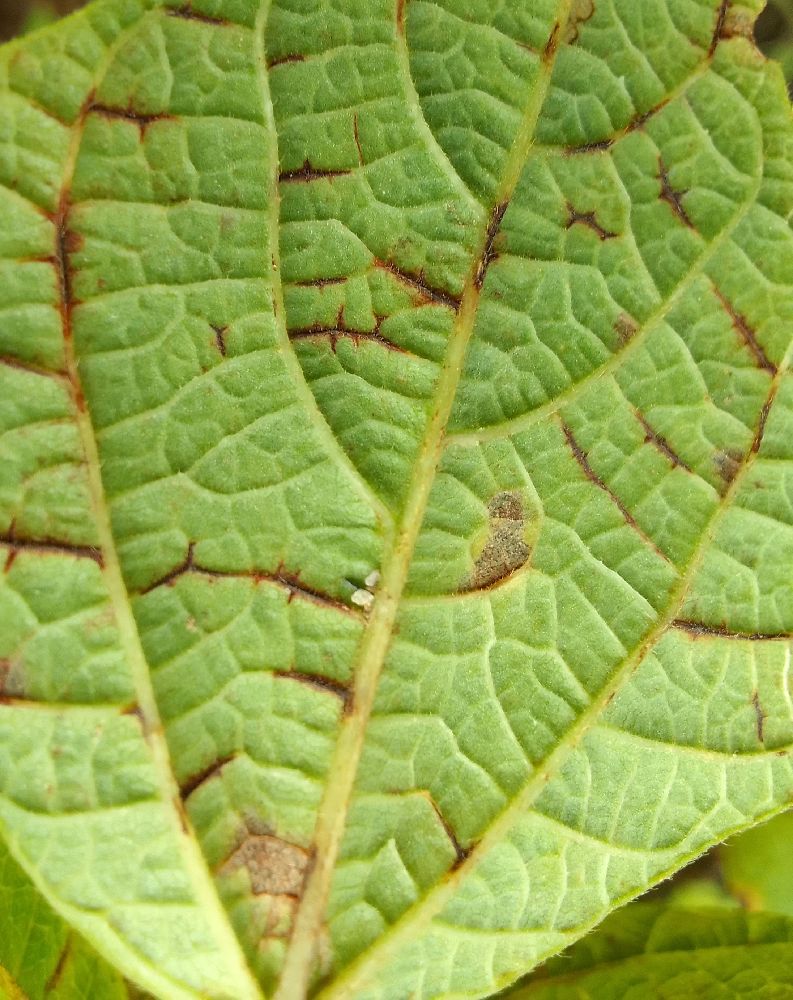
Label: anthracnose